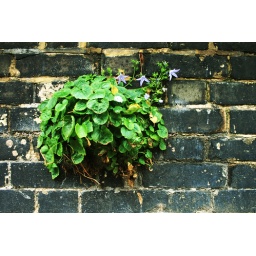
plant in a wall